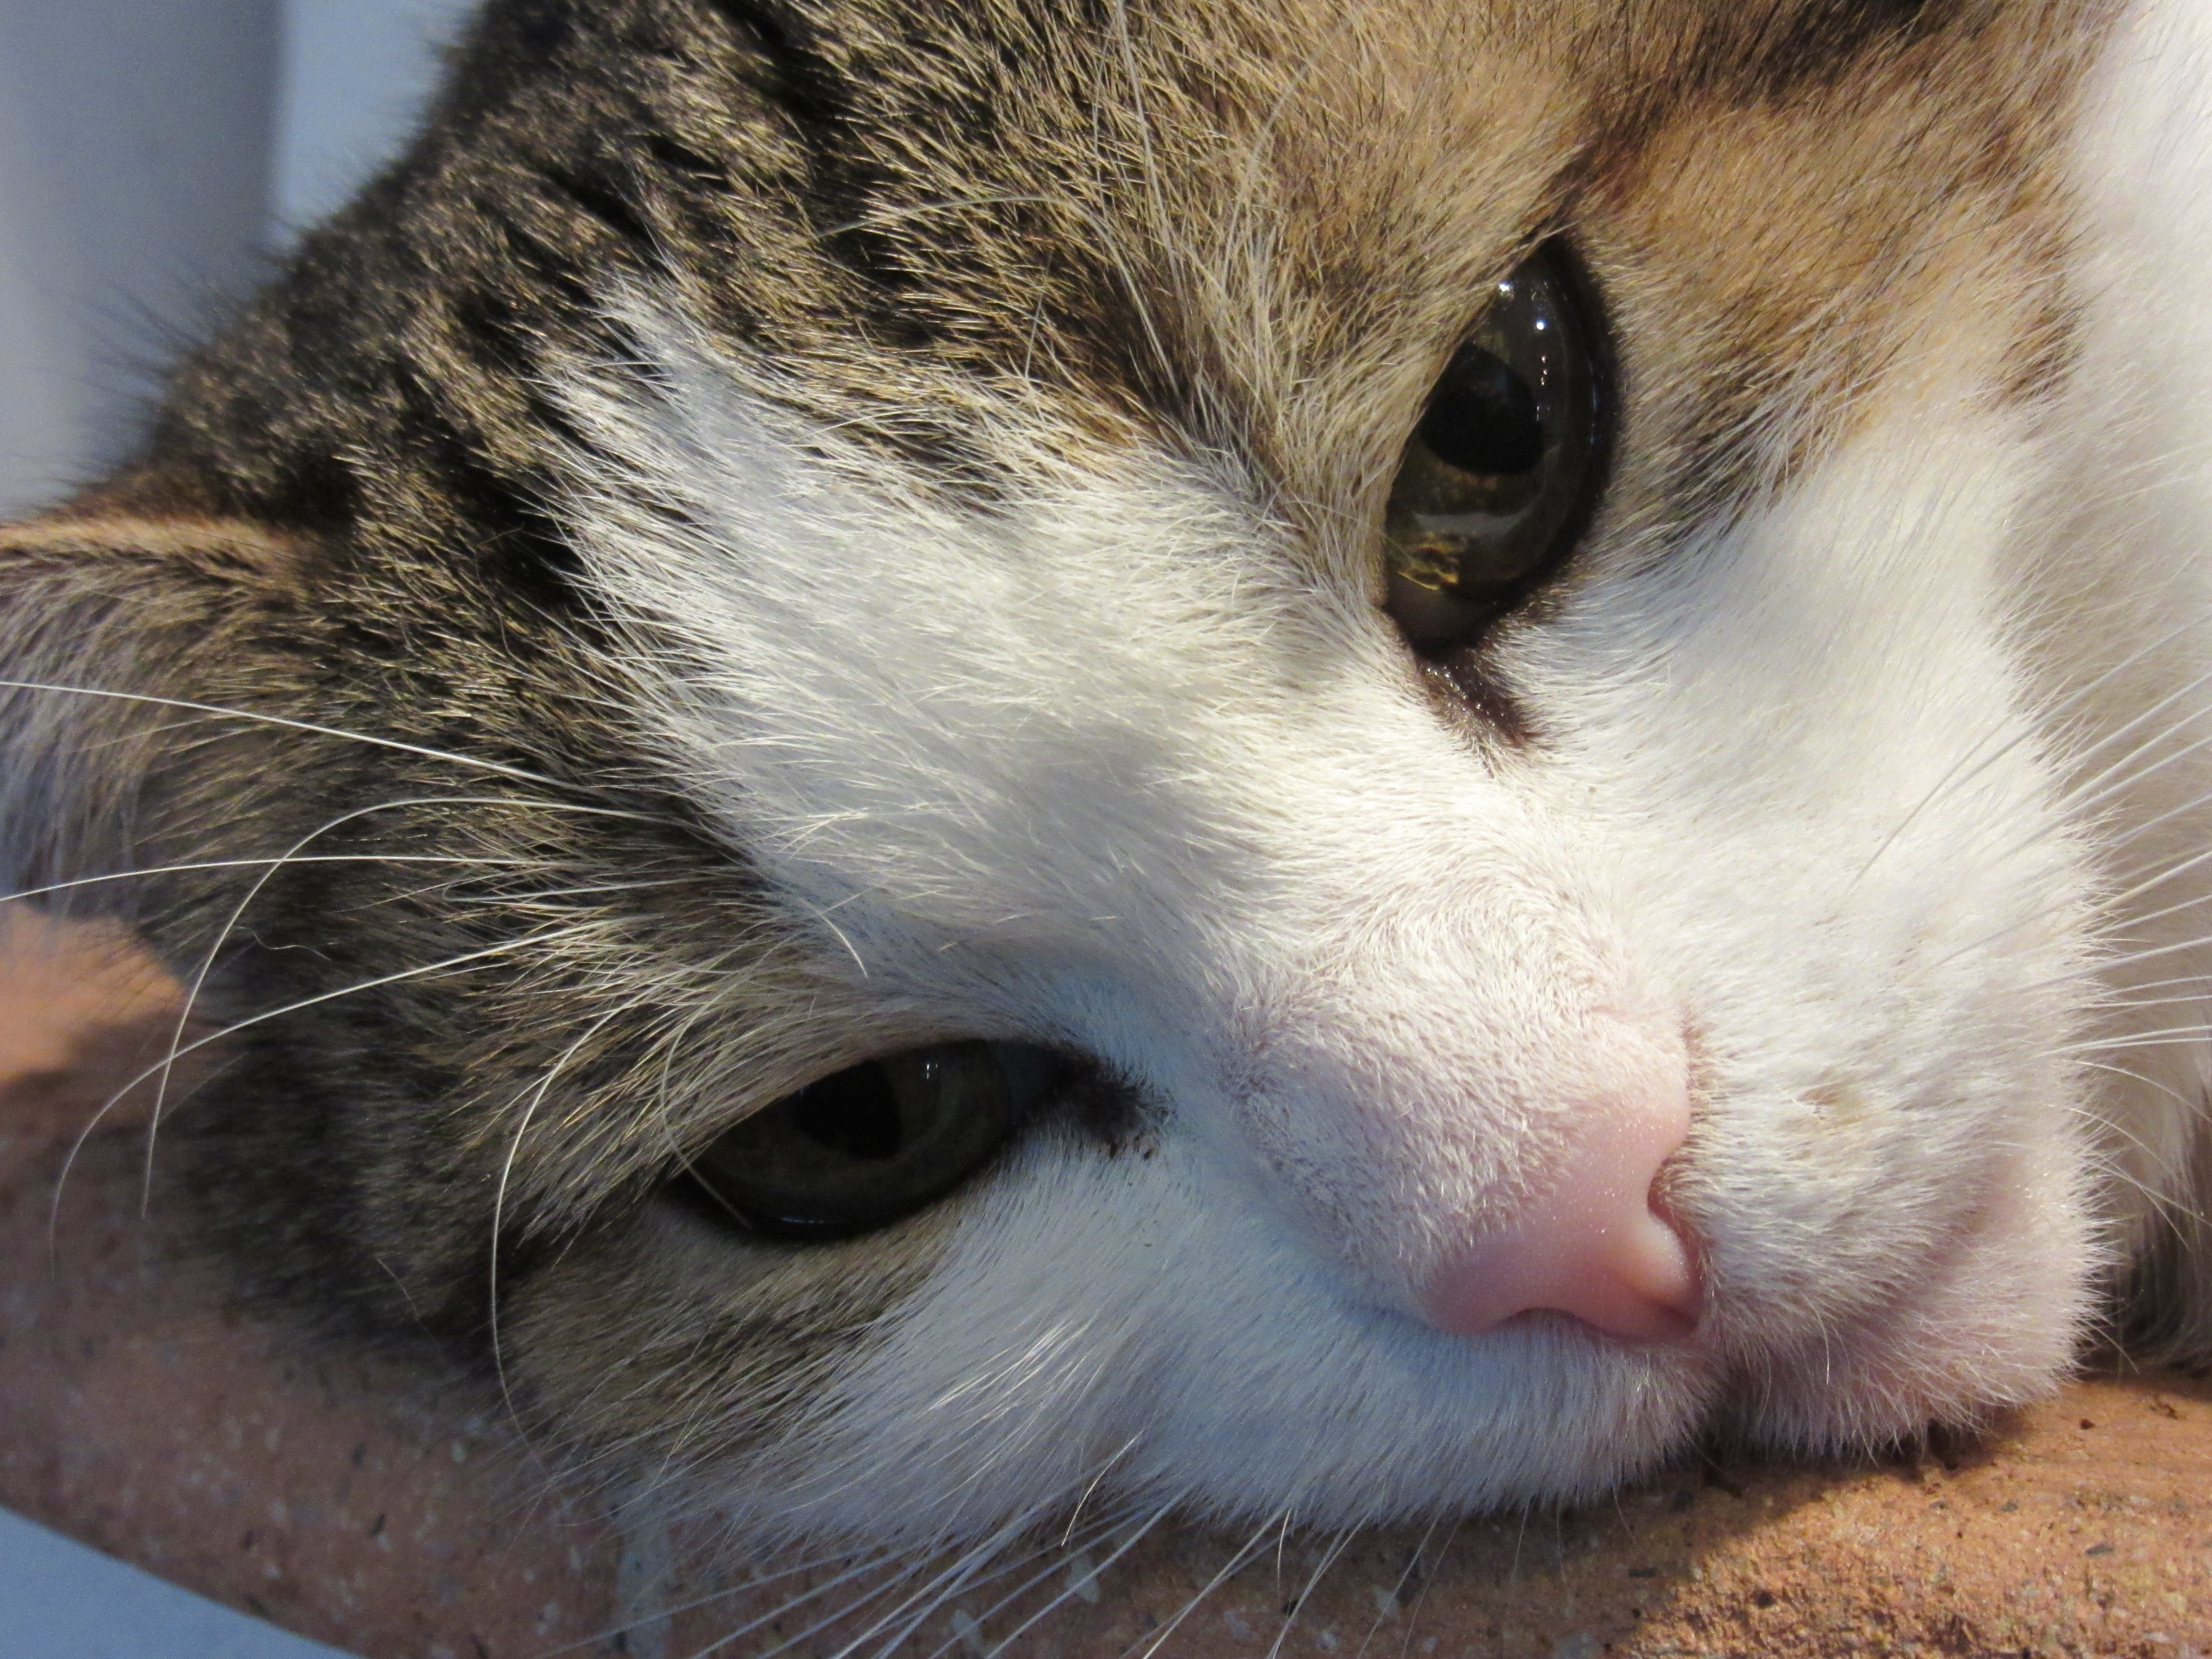
fur, kitten, cat, mammal, close, yawn, close up, nose, whiskers, snout, eye, skin, vertebrate, organ, animal portrait, cat face, cat's eyes, tabby cat, cat nose, small to medium sized cats, cat like mammal